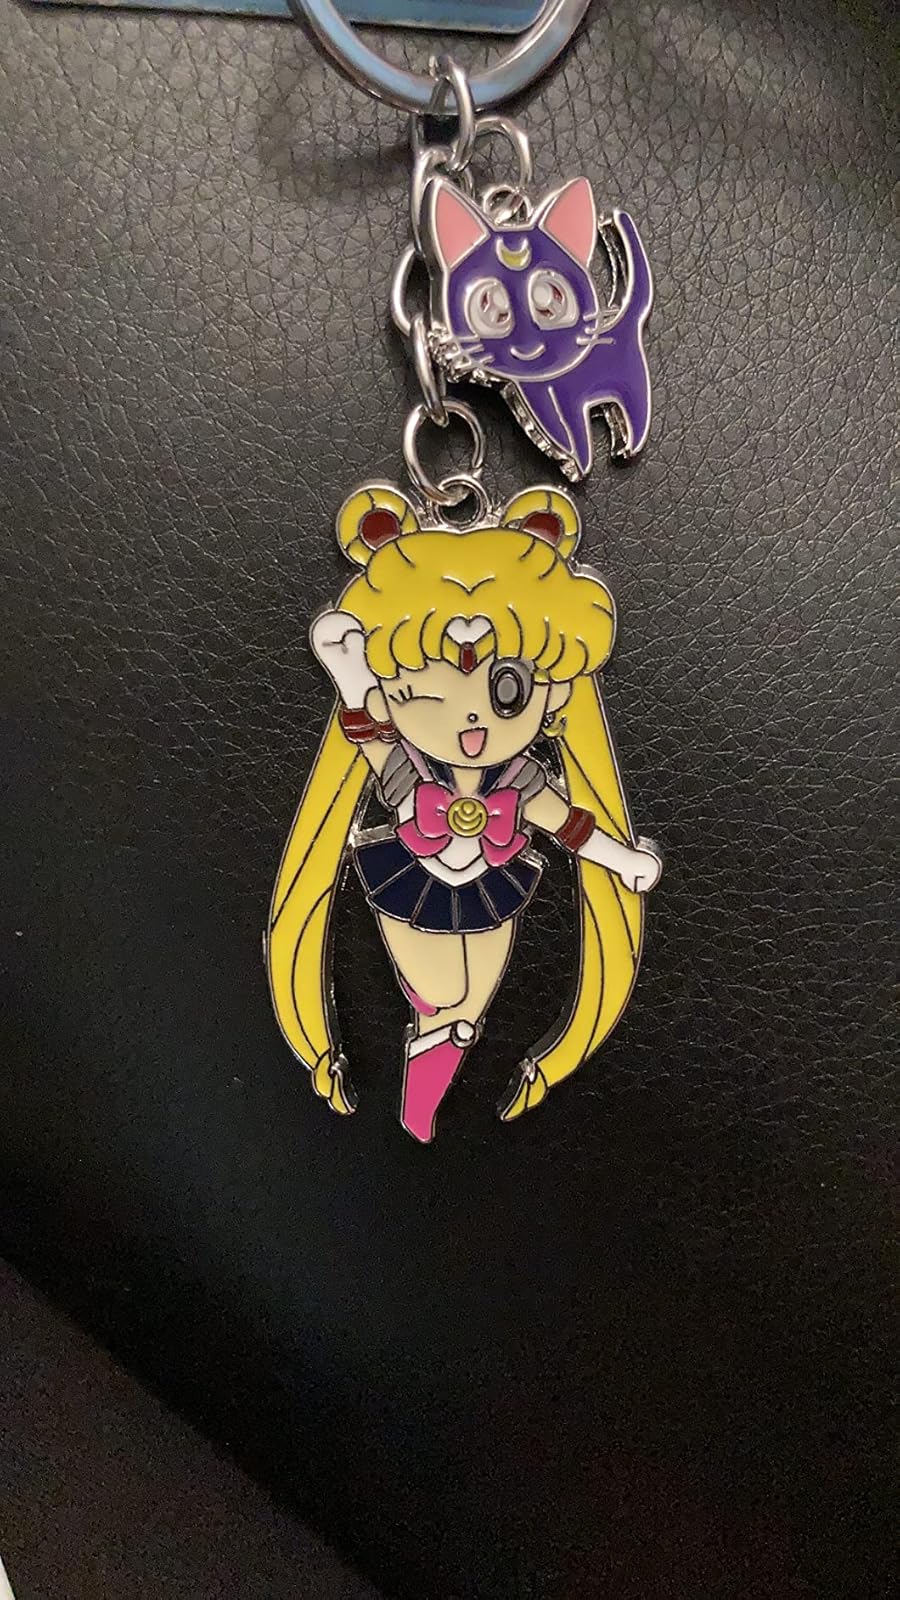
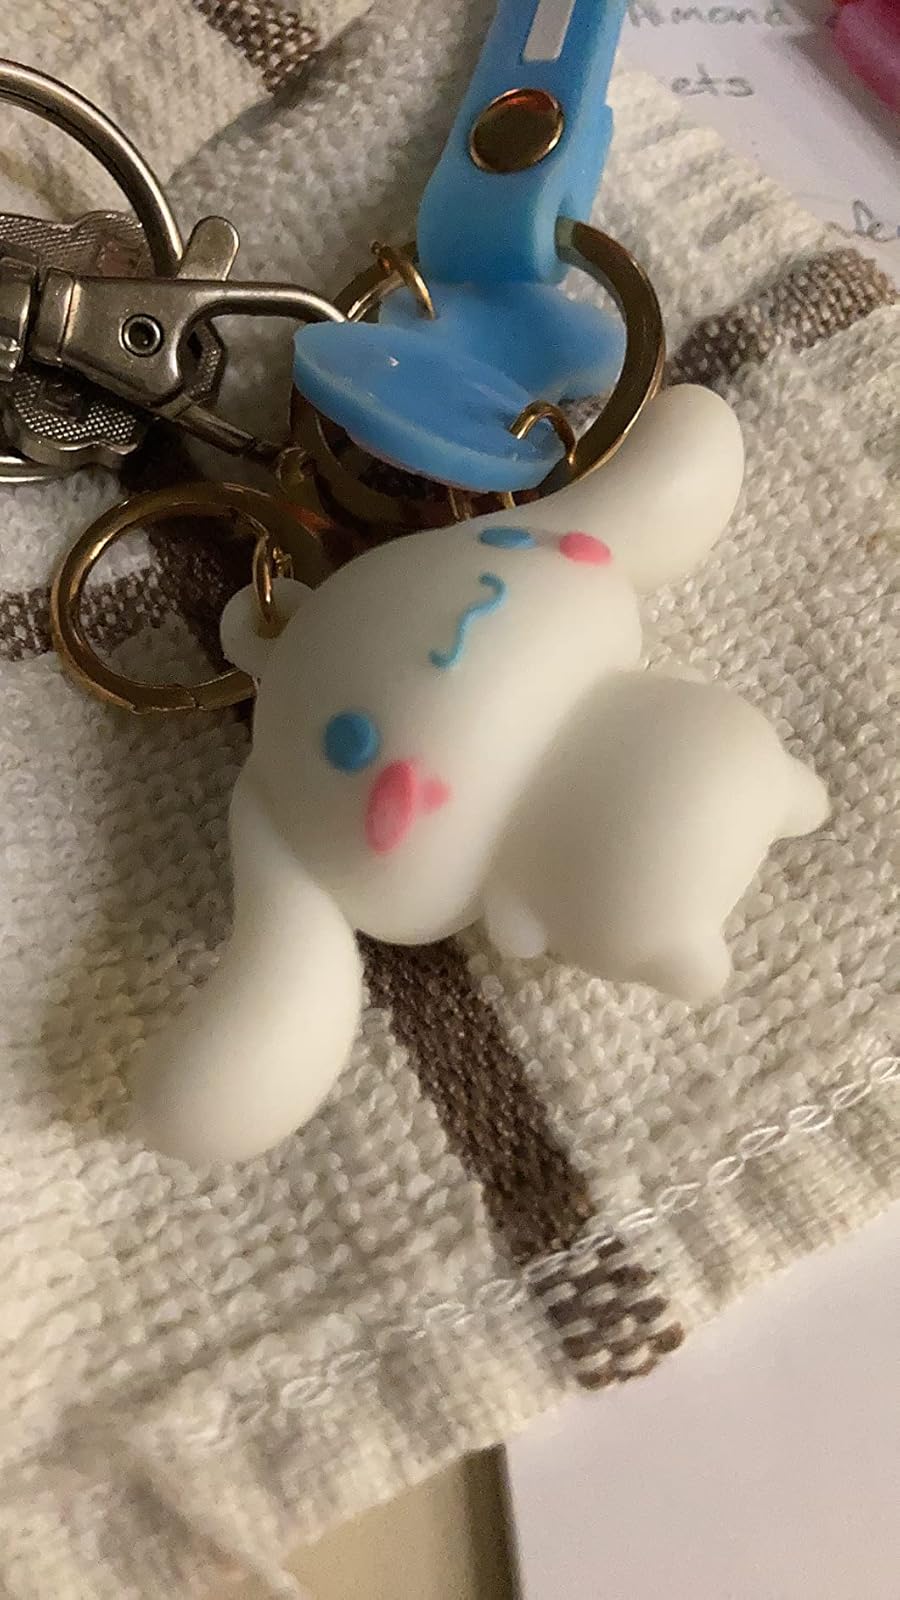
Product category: accessories_keychain
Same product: no